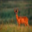
Label: deer